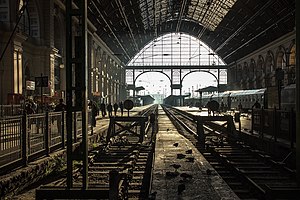
Budapest / Byens bydele
Fra banegården i bydelen Józsefváros.
Budapest er Ungarns hovedstad. Navnet er sammensat af navnene på to byer, Buda og Pest, der ligger på hver sin side af floden Donau. Byen spreder sig over et areal på godt 500 kvadratkilometer, På Buda-siden ligger Gellert-bjerget med citadellet, borghøjen med det gigantiske slotskompleks og bydelen bag Matthias-kirken. På den flade Pest-side ligger parlamentet, forretninger og administrationsbygninger, de pragtfulde boulevarder og de store boligkvarterer. Byen har 1.752.286 indbyggere.